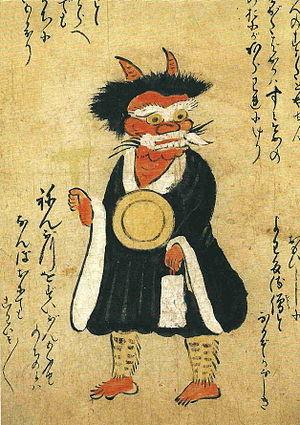
Ōtsu-e est un art populaire qui a vu le jour au Japon au XVIIᵉ siècle et qui dépendait du trafic routier commercial qui passait à travers le district où les images étaient produites. Avec l'arrivée du chemin de fer à la fin du XIXᵉ siècle, cet art a en grande partie disparu.